Interior of São Paulo

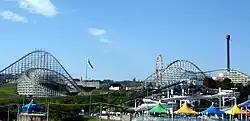
Hopi Hari Park on the banks of Bandeirantes Highway in Vinhedo.

The interior of São Paulo, supported by income from agribusiness and sugar cane, was the region that most expanded spending on food, beverages, hygiene and cleaning products in the first half of 2011 compared to the same period in 2010, ahead of even the most famous consumer markets, such as the Northeast and Central-West. The disbursement with these items grew 14.8% in the interior of São Paulo.